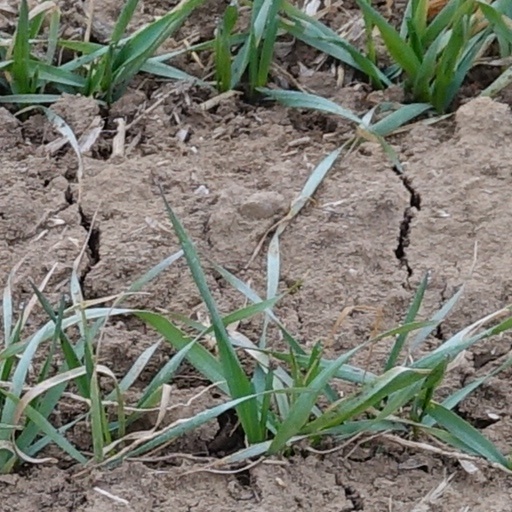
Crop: wheat